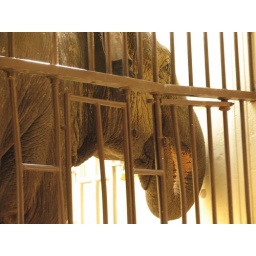
elephant who sucked up water up his trunk then put it in his mouth to drink